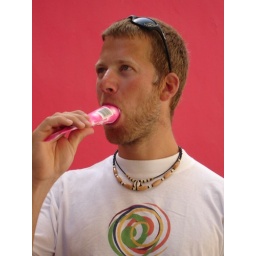
Arild eating a pink ice in front of a pink wall